Billy Engle

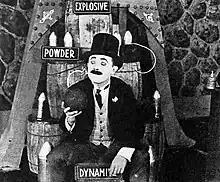
Engle lights a cigarette with the fuse of a bomb

Billy Engle (May 28, 1889 – November 28, 1966) was an Austro-Hungarian Empire-born American film actor. He appeared in more than 250 films between 1917 and 1957. He was born in the Austro-Hungarian Empire and died in Hollywood, California, from a heart attack.